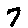
Label: 7